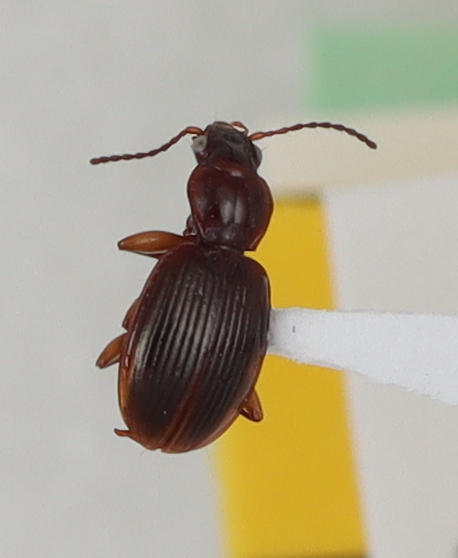
Scientific name: Mecyclothorax konanus
Plot: 14
Trap: W
Collected: 20190605